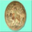
Label: bowl